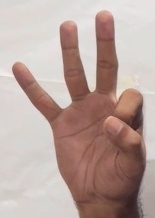
ASL sign: 9